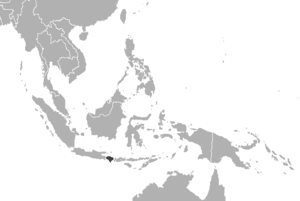
Balitiger
Udbredelse.
Bali-tigeren var en tigerart, der udelukkende levede på øen Bali.